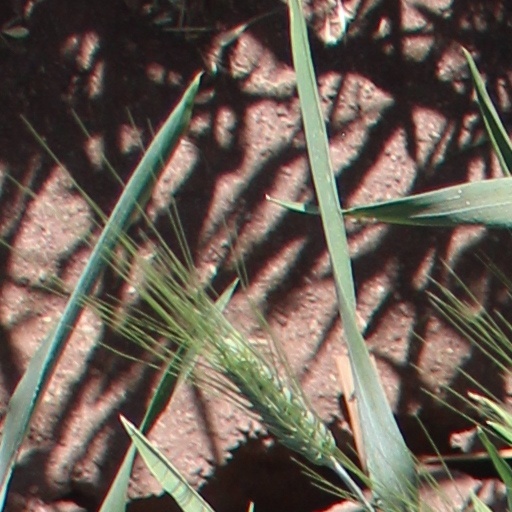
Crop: wheat